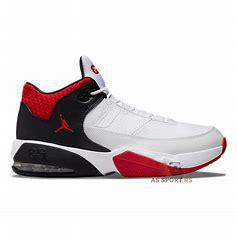
Brand: Jordan
Model: Max Aura 3